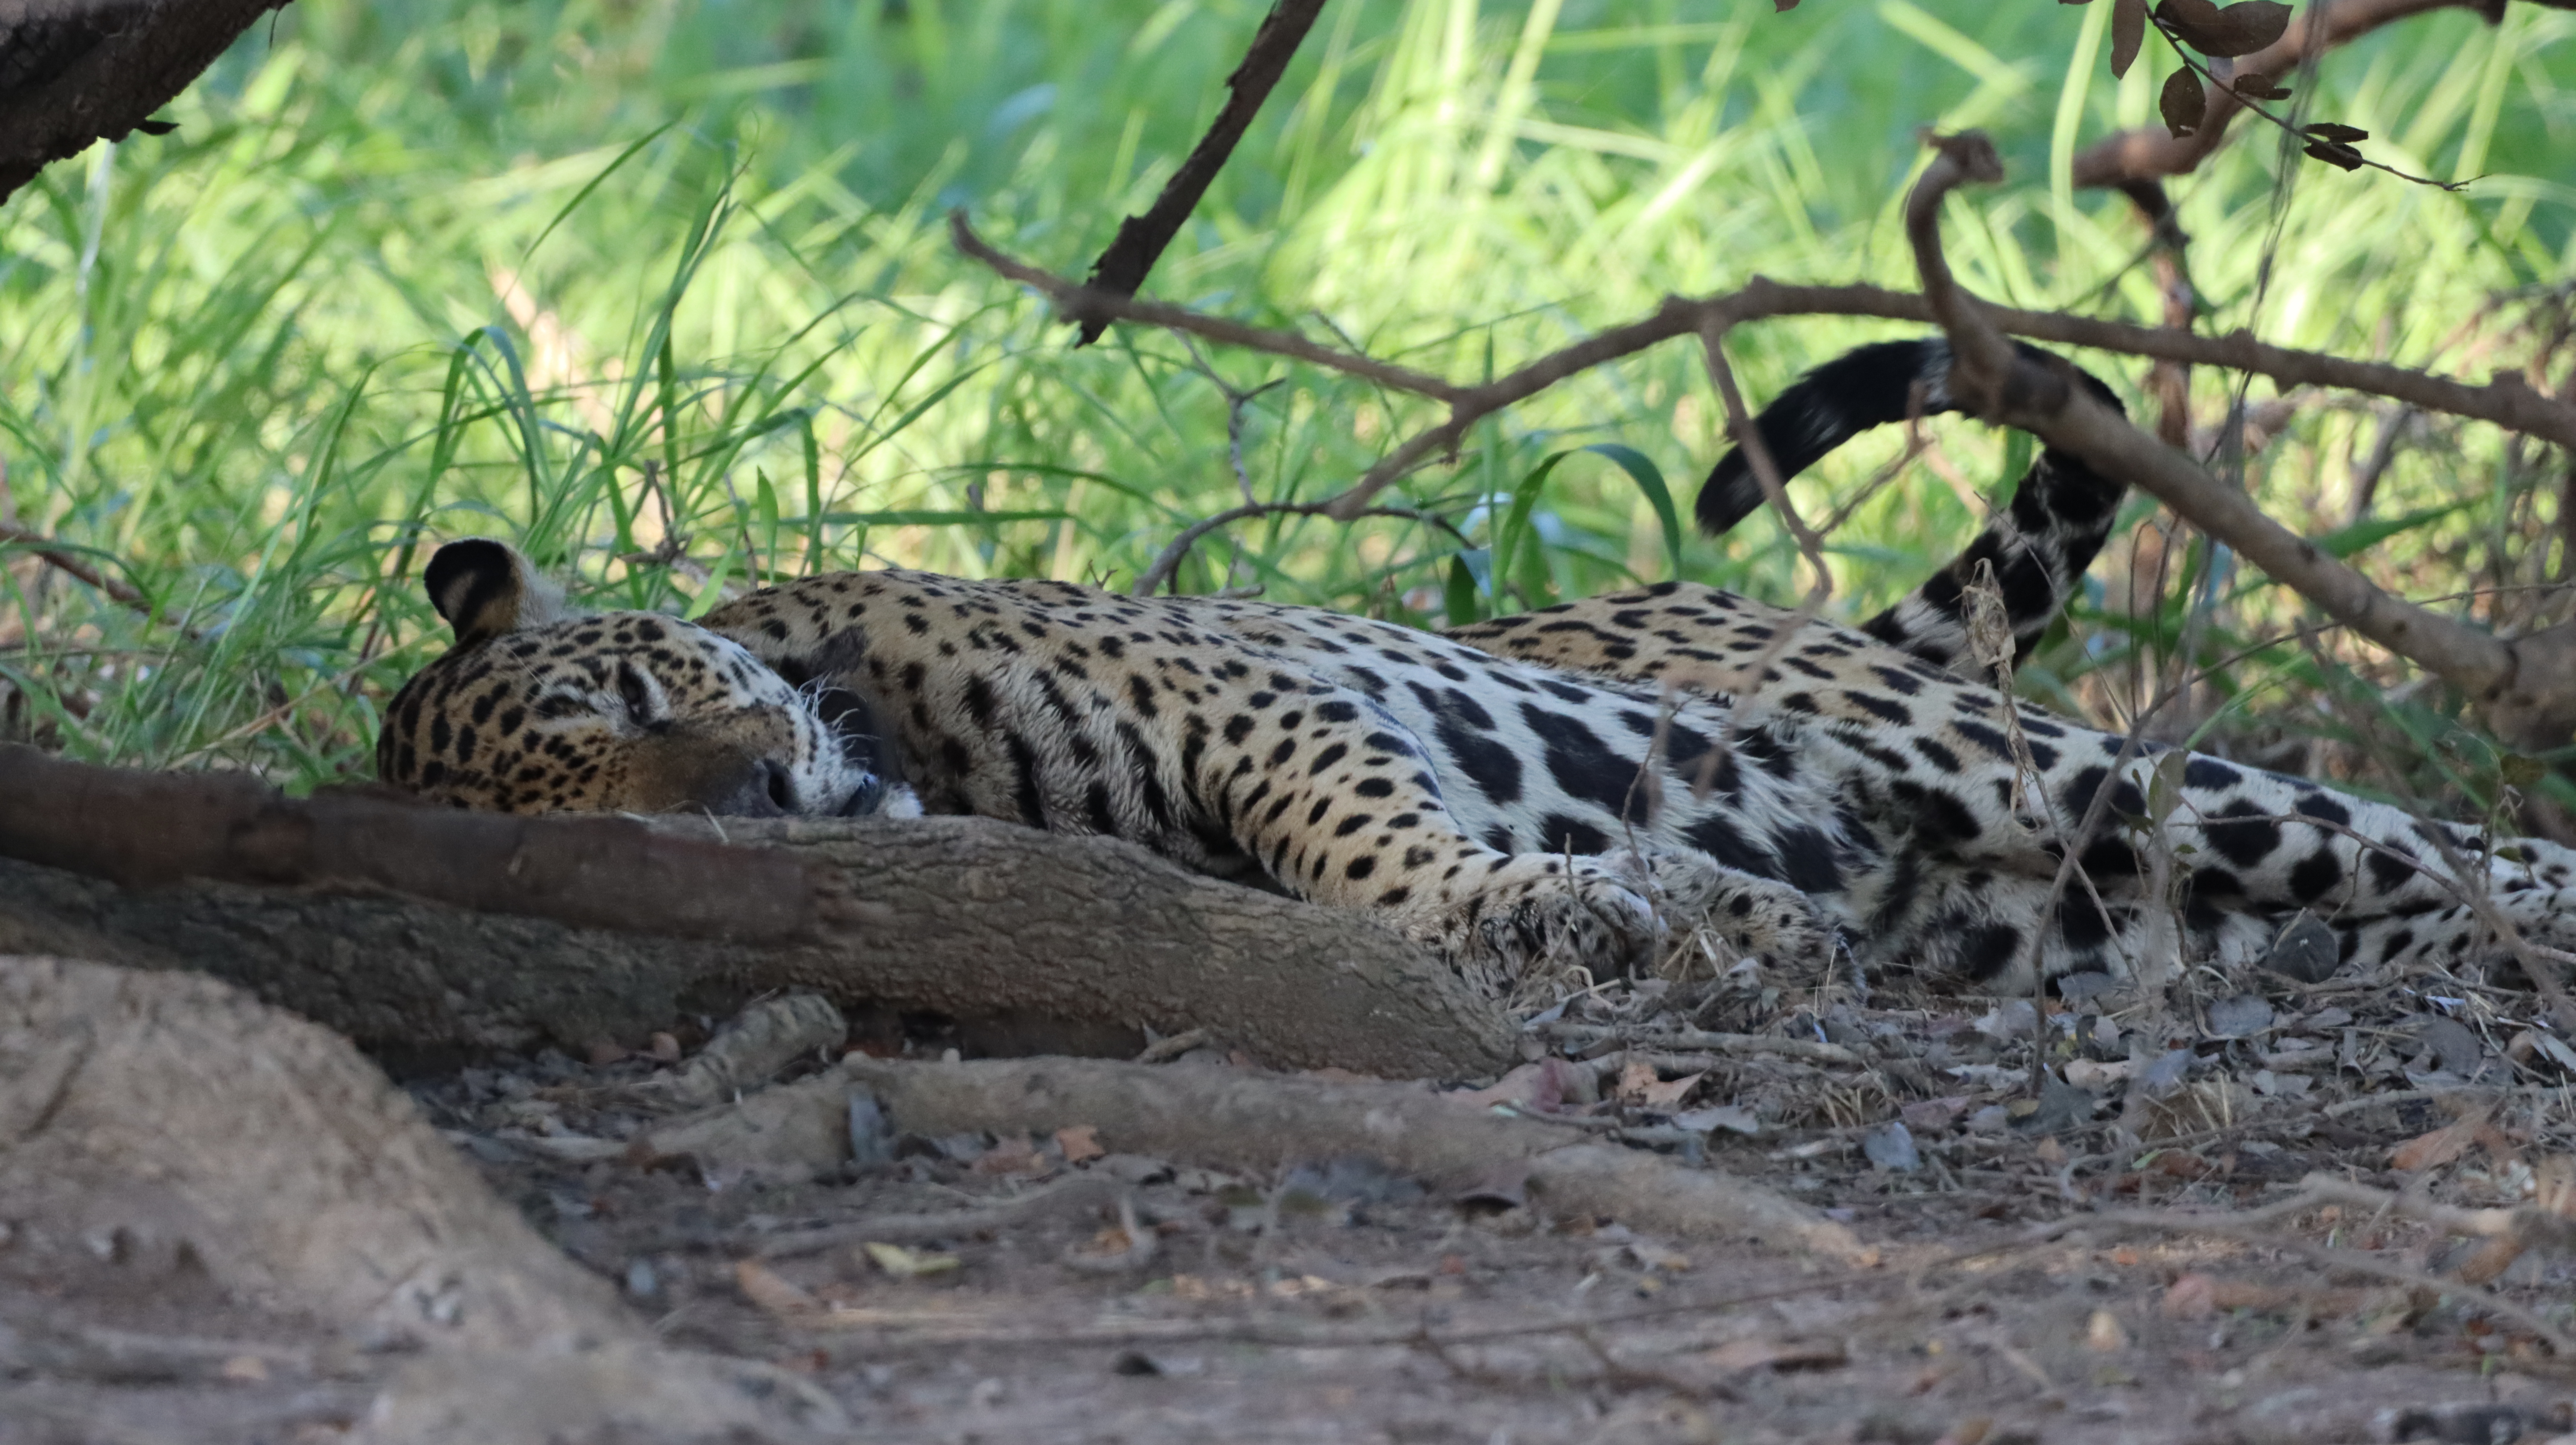
Jaguar: Ousado